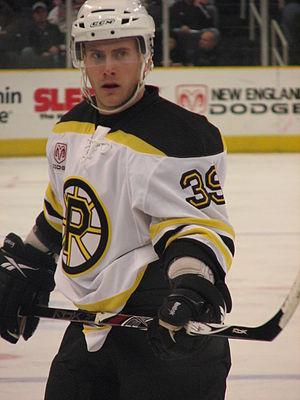
Providence est la capitale et la ville la plus peuplée de l’État du Rhode Island, aux États-Unis. De 1703 à 1842, elle fut le siège du comté de Providence. C’est aussi l’une des premières cités anglophones fondées dans le pays.
Martin Saint-Pierre est un joueur professionnel canadien de hockey sur glace.